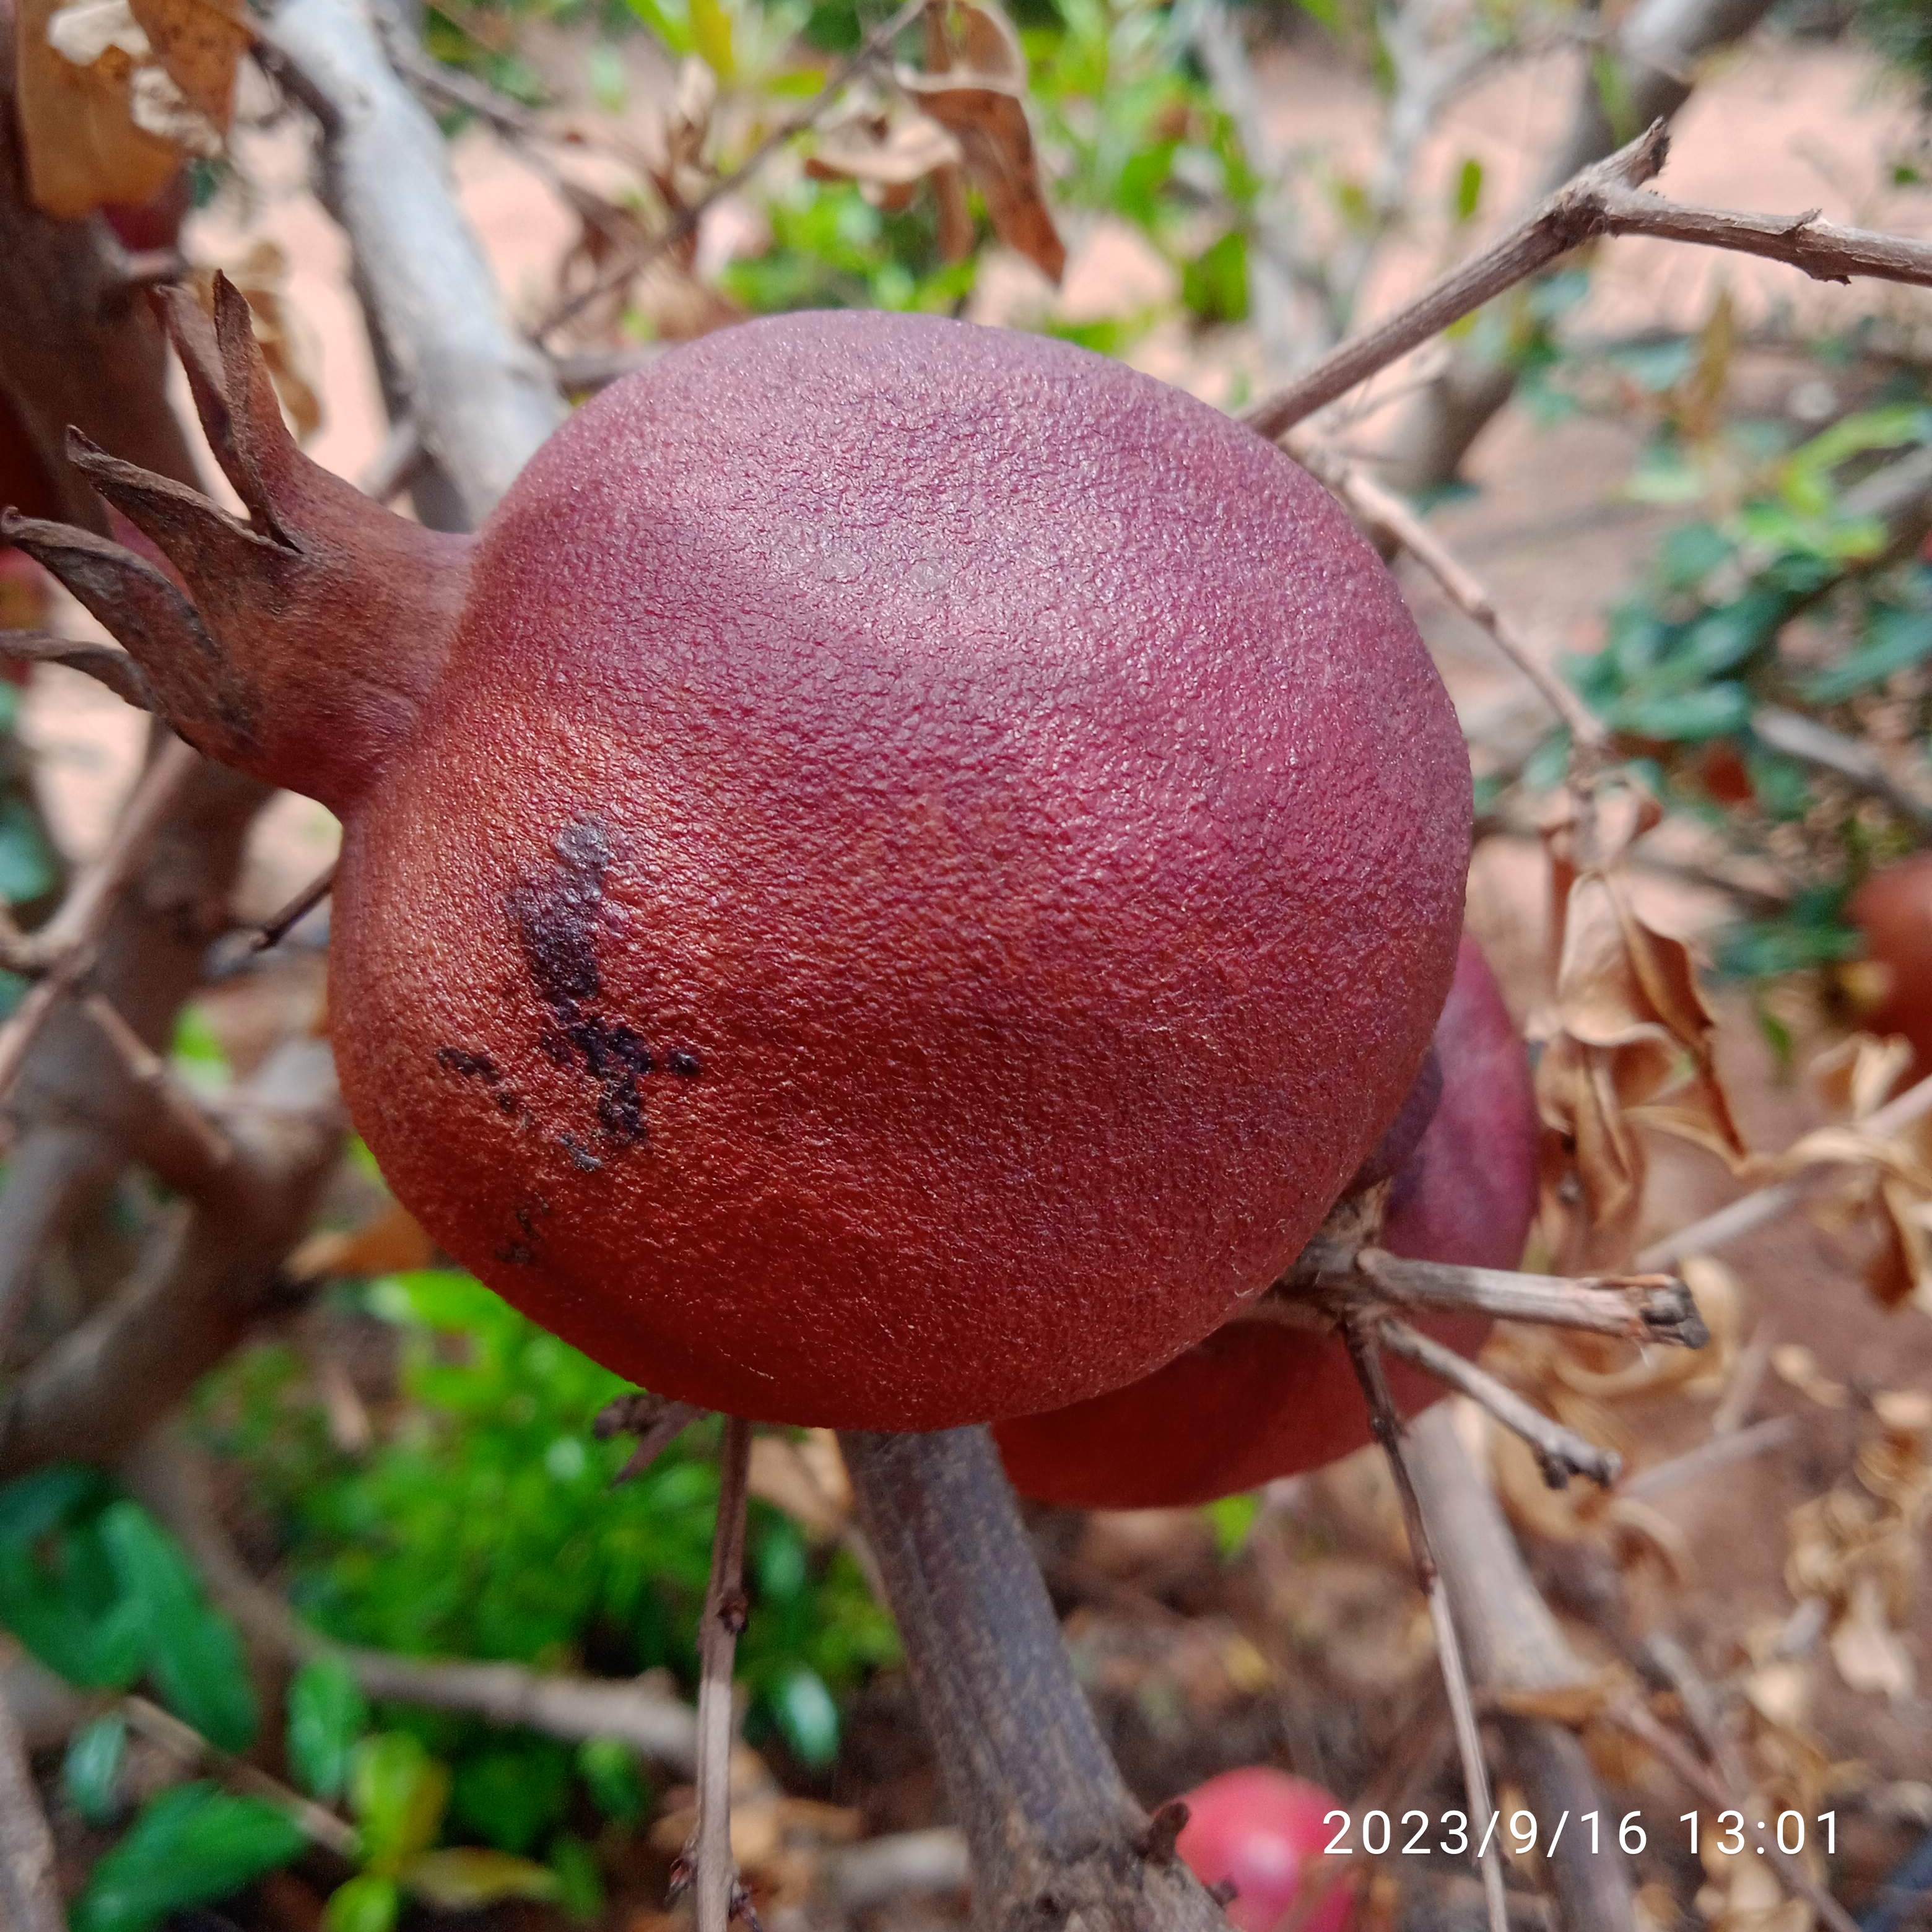
Label: Alternaria